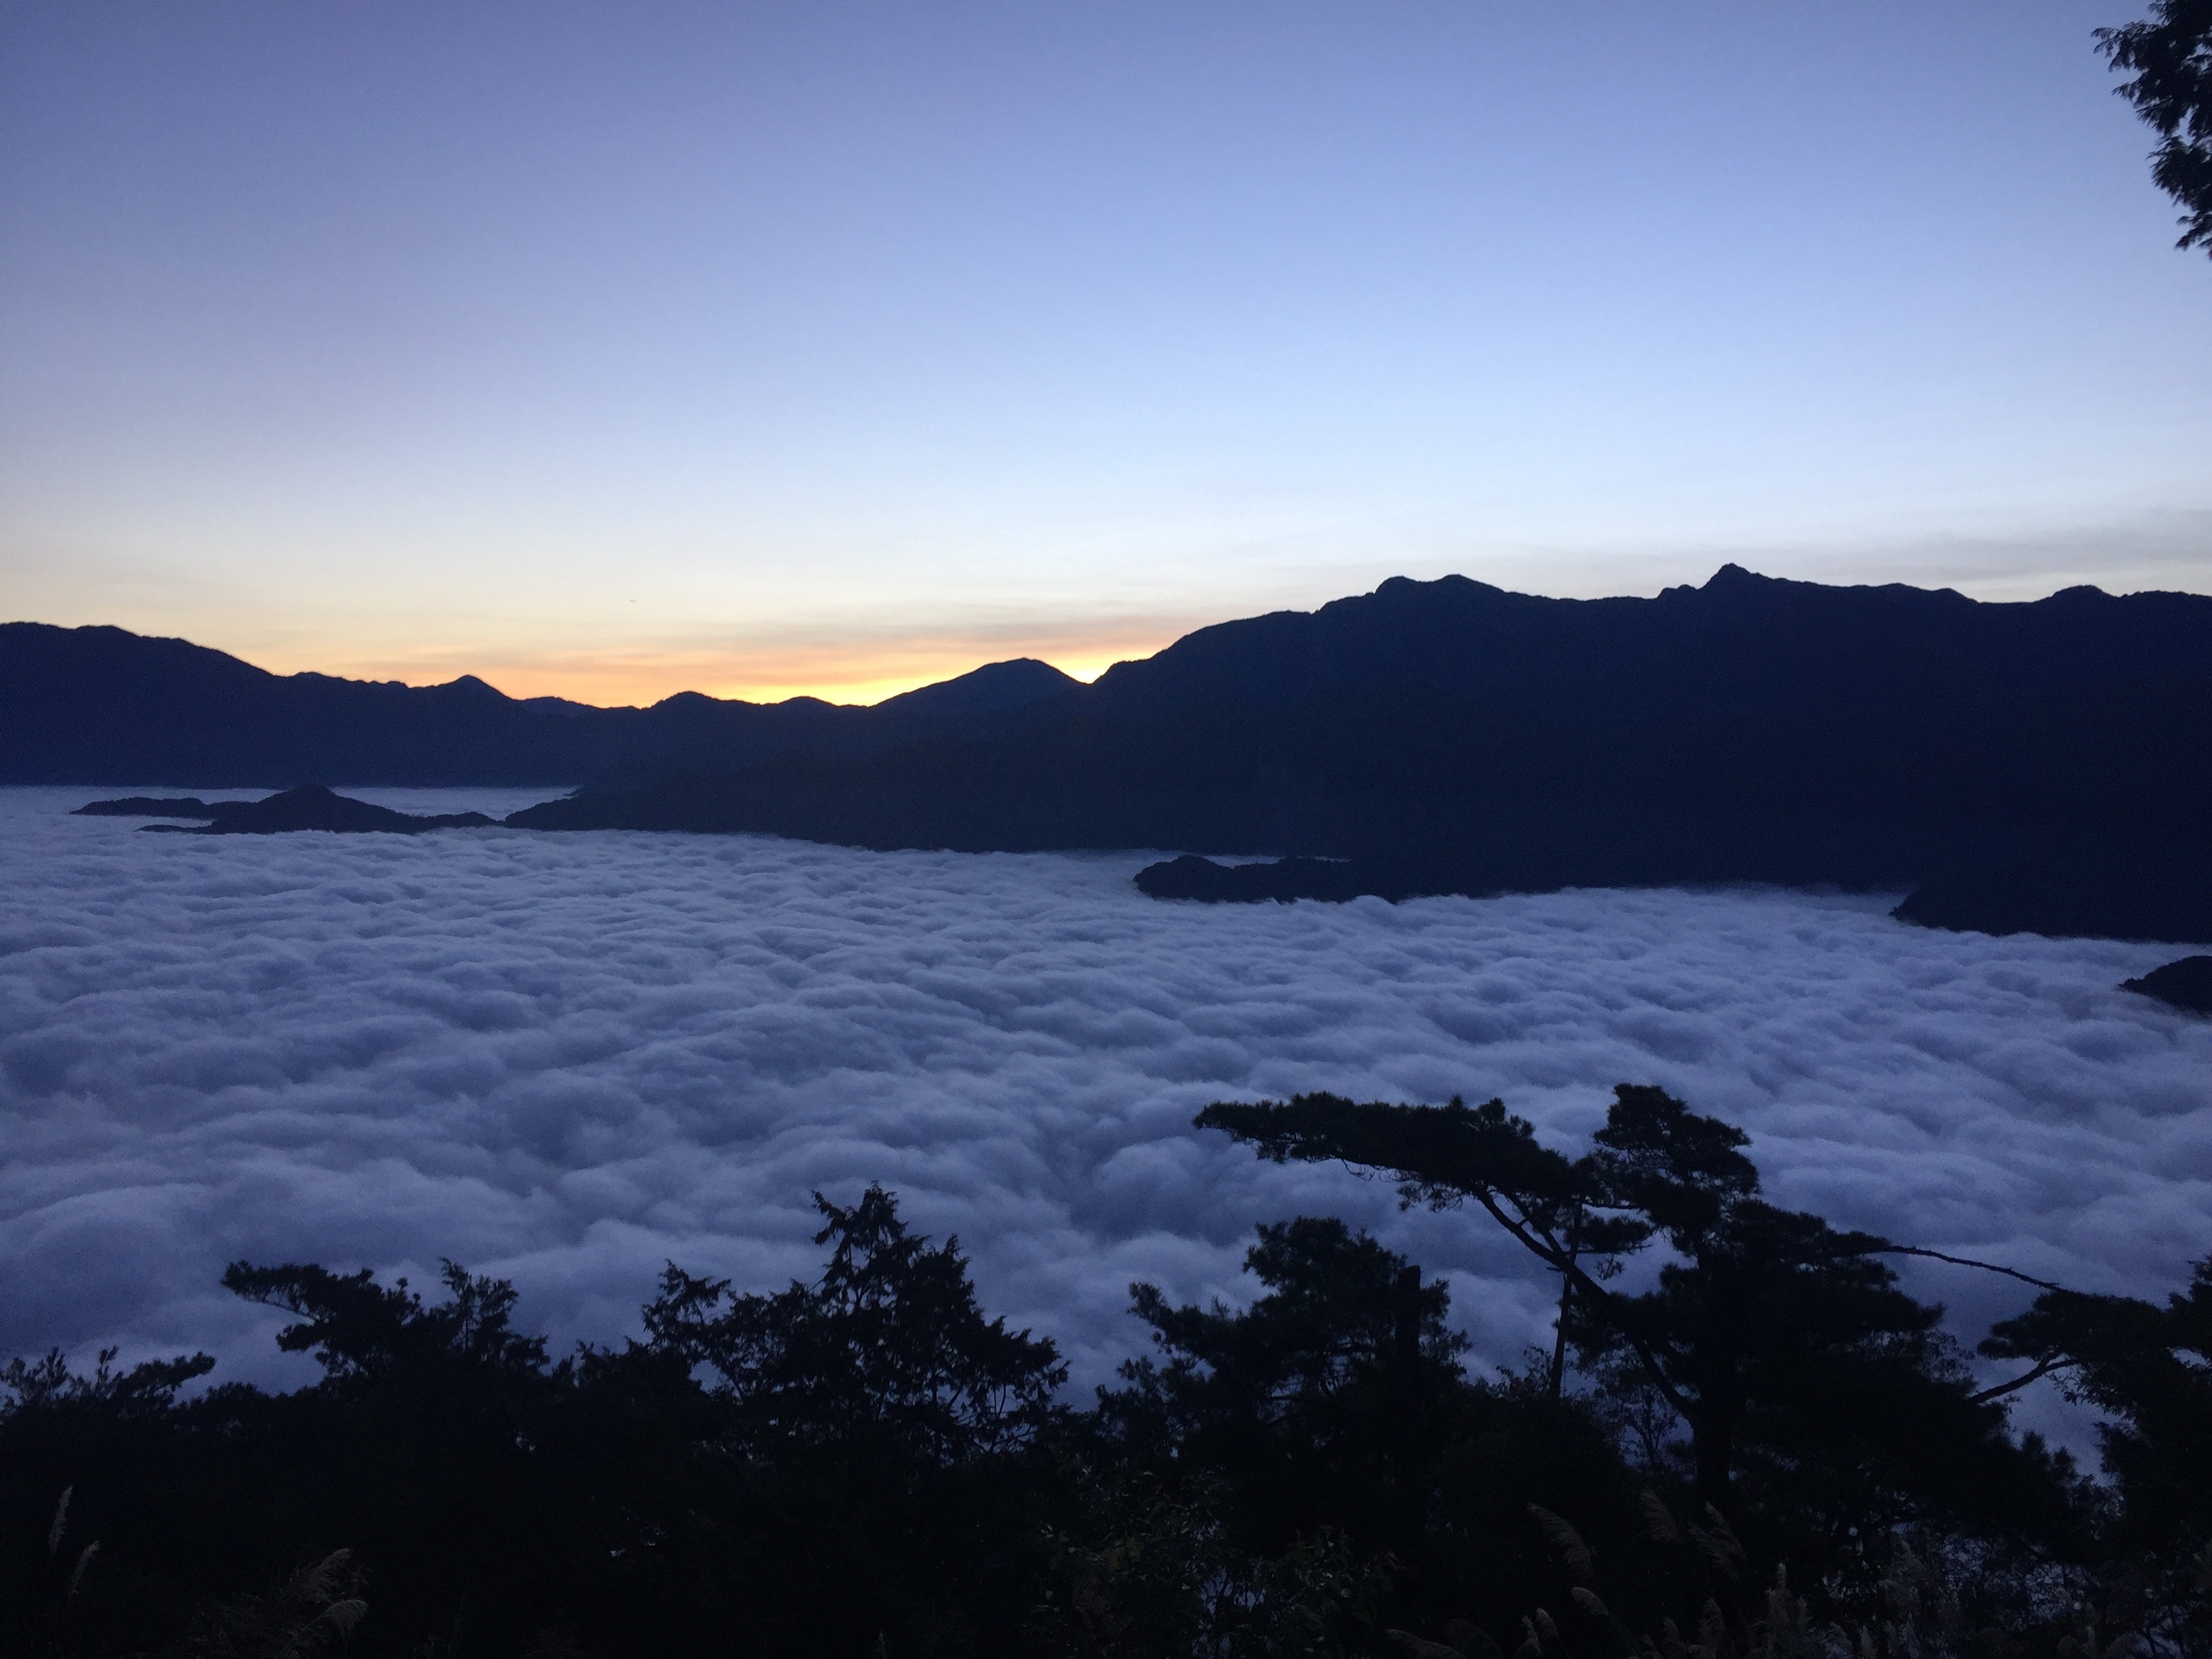
sea, nature, wilderness, mountain, snow, winter, cloud, sky, sunrise, sunset, mist, sunlight, morning, hill, lake, dawn, mountain range, dusk, ice, evening, twilight, reflection, scenery, weather, loch, landform, alishan, atmospheric phenomenon, mountainous landforms